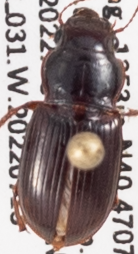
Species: Cratacanthus dubius
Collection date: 2022-07-13
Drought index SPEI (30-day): -1.362
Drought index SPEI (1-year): -2.09
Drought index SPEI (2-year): -1.69